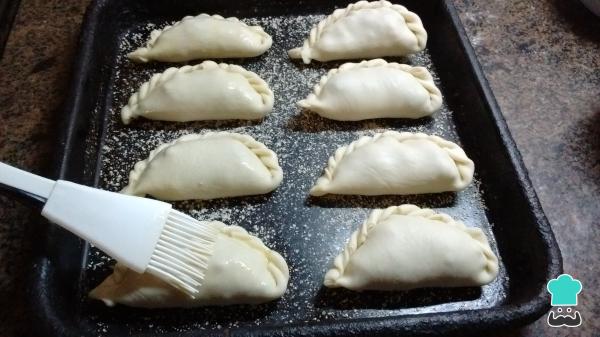
Llévalas a una asadera cubierta con pan rallado, el cual hará que queden crocantes y doradas. Píntalas con huevo batido y cocínalas en el horno precalentado a 200-220ºC hasta que estén ligeramente doradas, aproximadamente llevará unos 20 minutos.